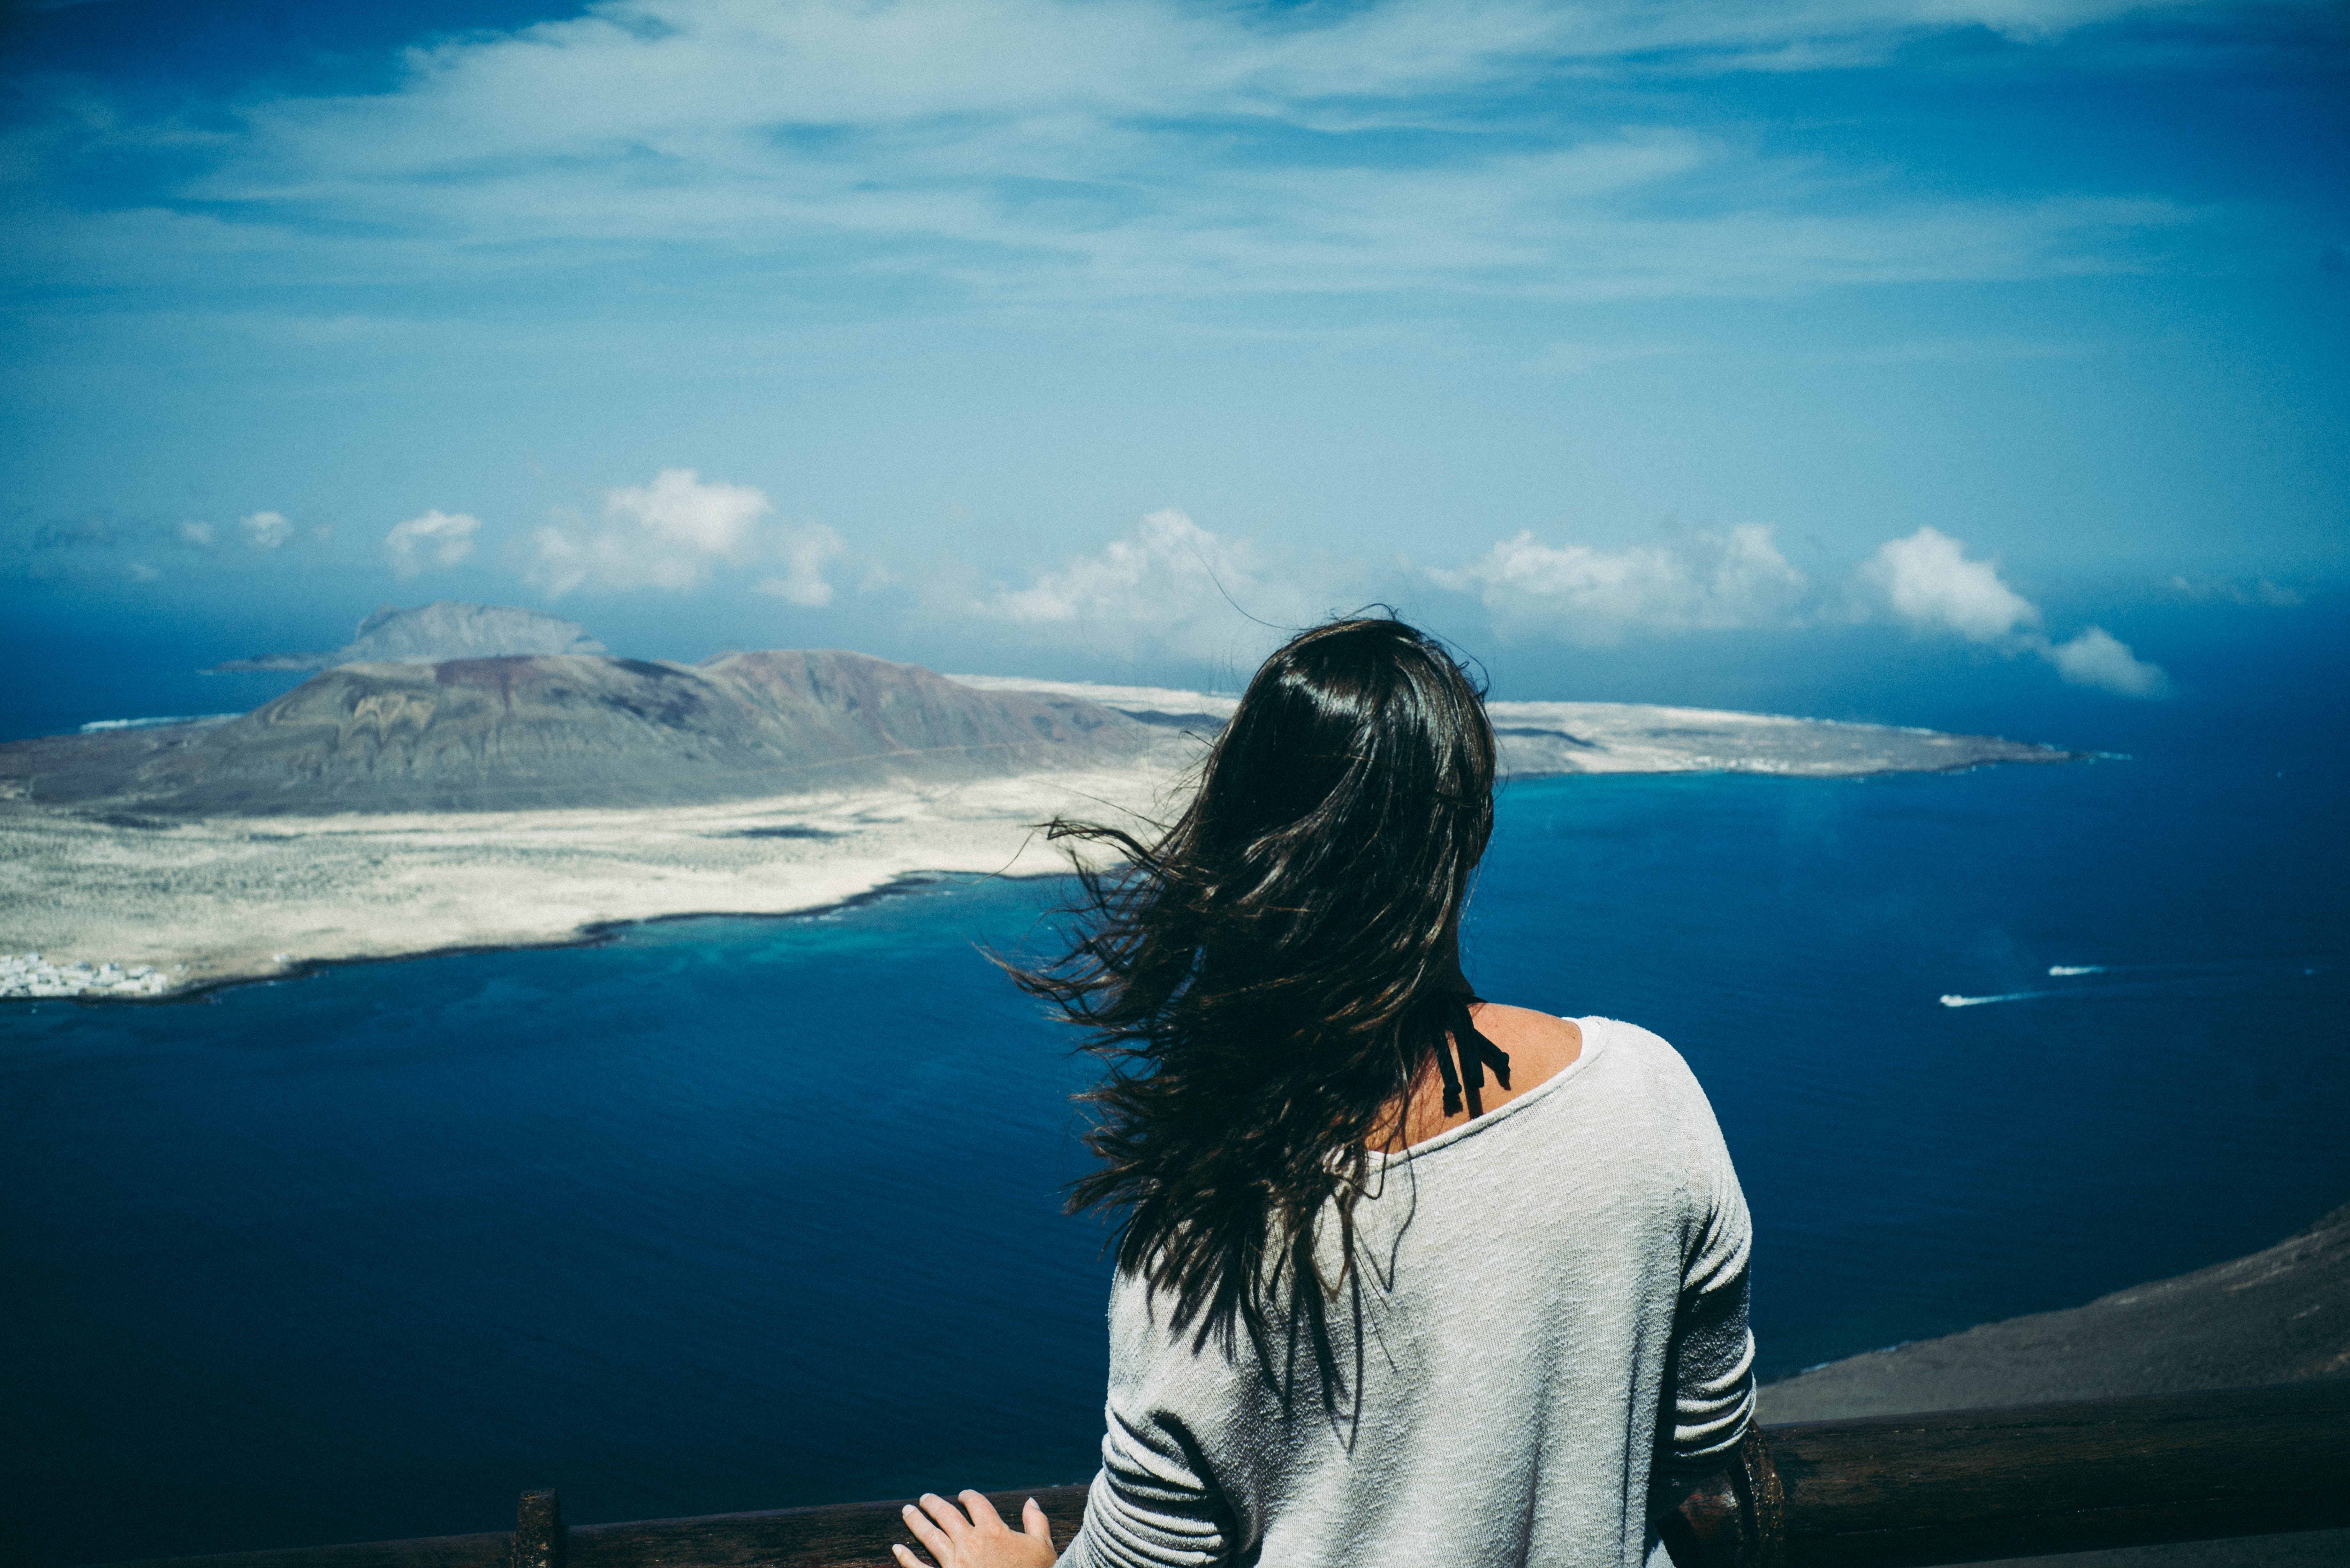
sky, blue, hair, cloud, beauty, mountain, water, sea, photography, ocean, vacation, long hair, travel, black hair, horizon, tourism, sound, fjord, mountain range, leisure, happy, lake